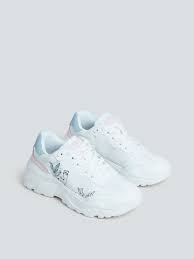
Label: Sneaker